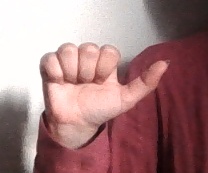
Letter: dhad